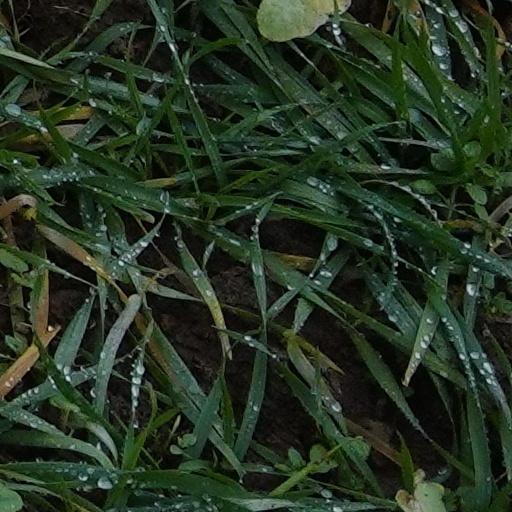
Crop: wheat